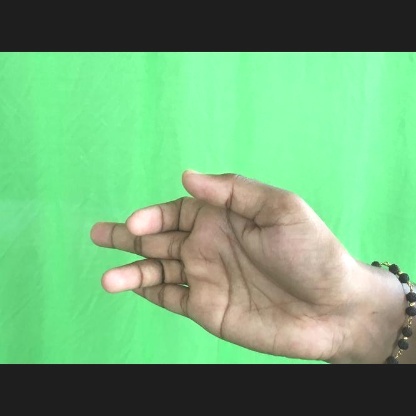
Mudra: Shukatundam